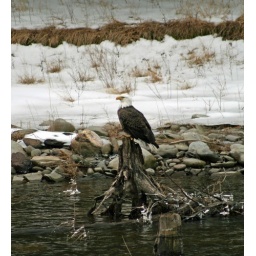
Bald Eagle sitting on stump in water